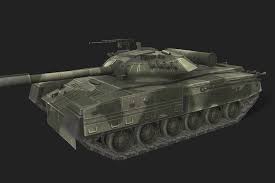
Label: Tank